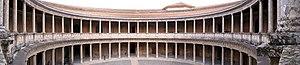
Panorama 180° de la cour du palais de Charles Quint, Alhambra de Grenade. Italiano: Palazzo di Carlos V - Panoramica a 180º